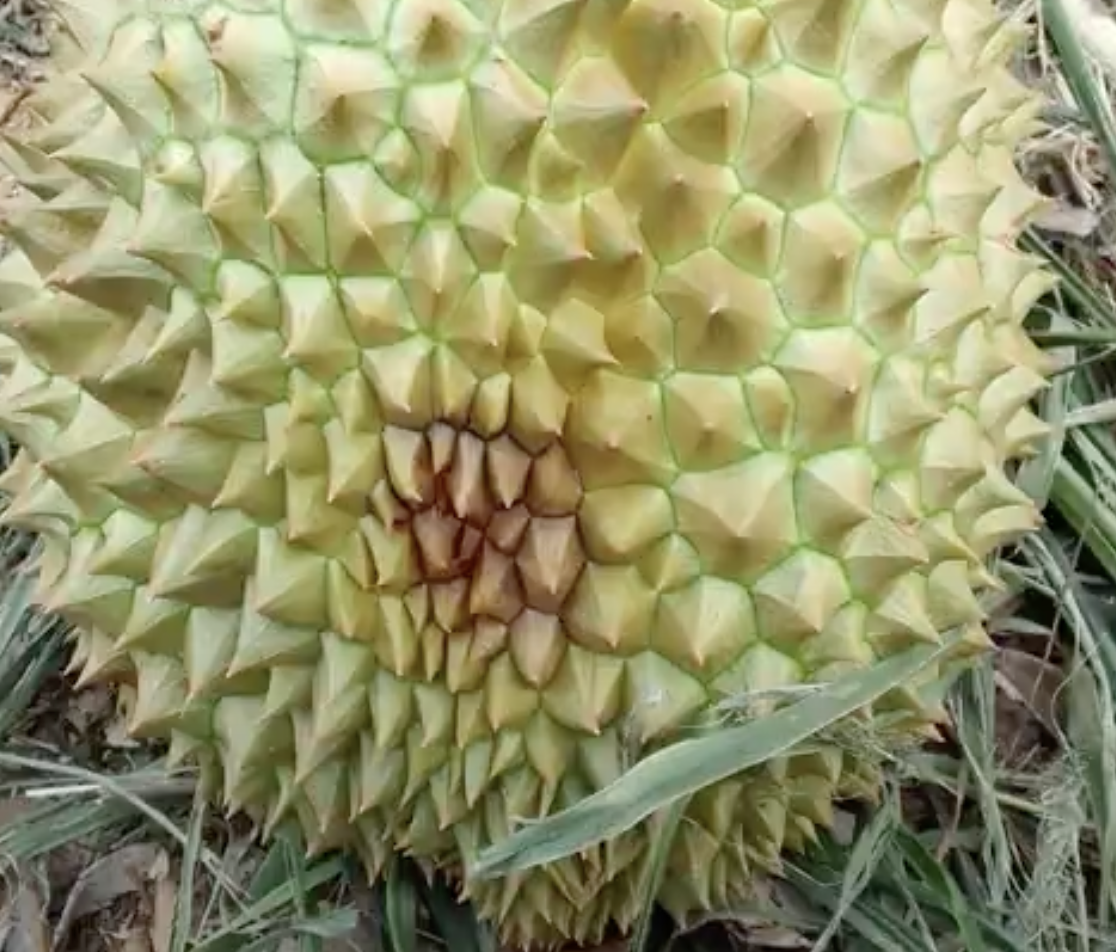
Label: fruit_rot